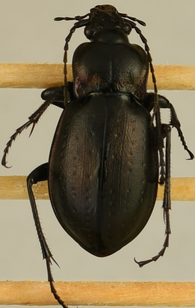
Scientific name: Carabus nemoralis
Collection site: UNDERC Site (UNDE), plot UNDE_017